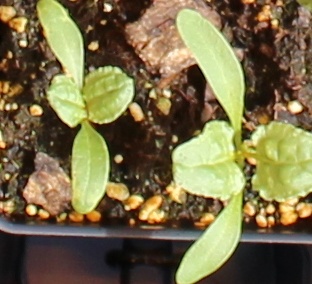
Label: Sugar beet